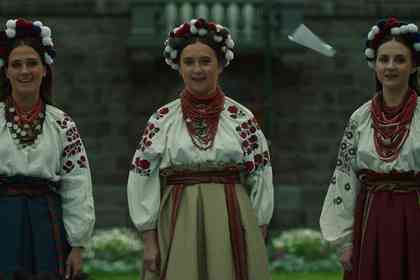
Gender: women